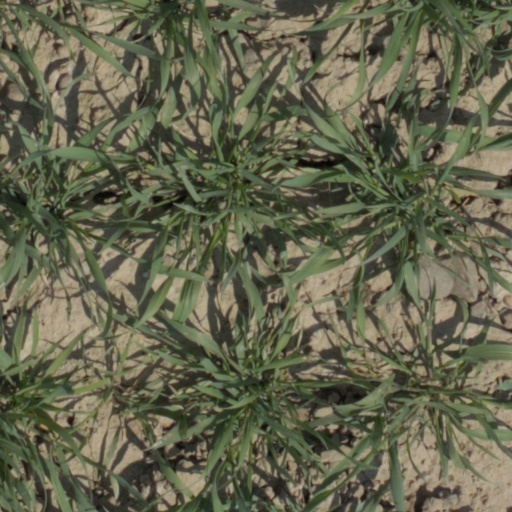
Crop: wheat